Kintetsu Kanie Station

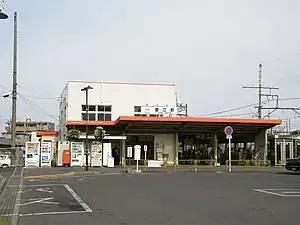
Kintetsu Kanie Station in April 2009

Tomiyoshi Station is served by the Kintetsu Nagoya Line, and is located 9.7 kilometers from the terminus of the line at Kintetsu Nagoya Station.